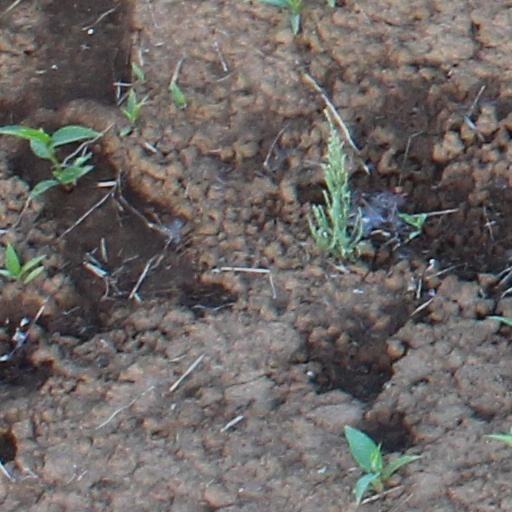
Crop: wheat